Riverview Terrace Historic District

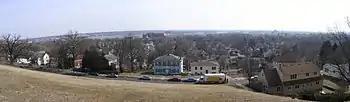
The view from Riverview Terrace Park

In 1984, the district included 21 buildings deemed to contribute to the historic character of the area, and one other contributing site. The district is significant for its architectural styles, which are representative of late-19th century and early-20th century styles that were popular during that period in Davenport. The neighborhood has local significance as being one of the few developed at the turn of the twentieth century with a park as the focal point.